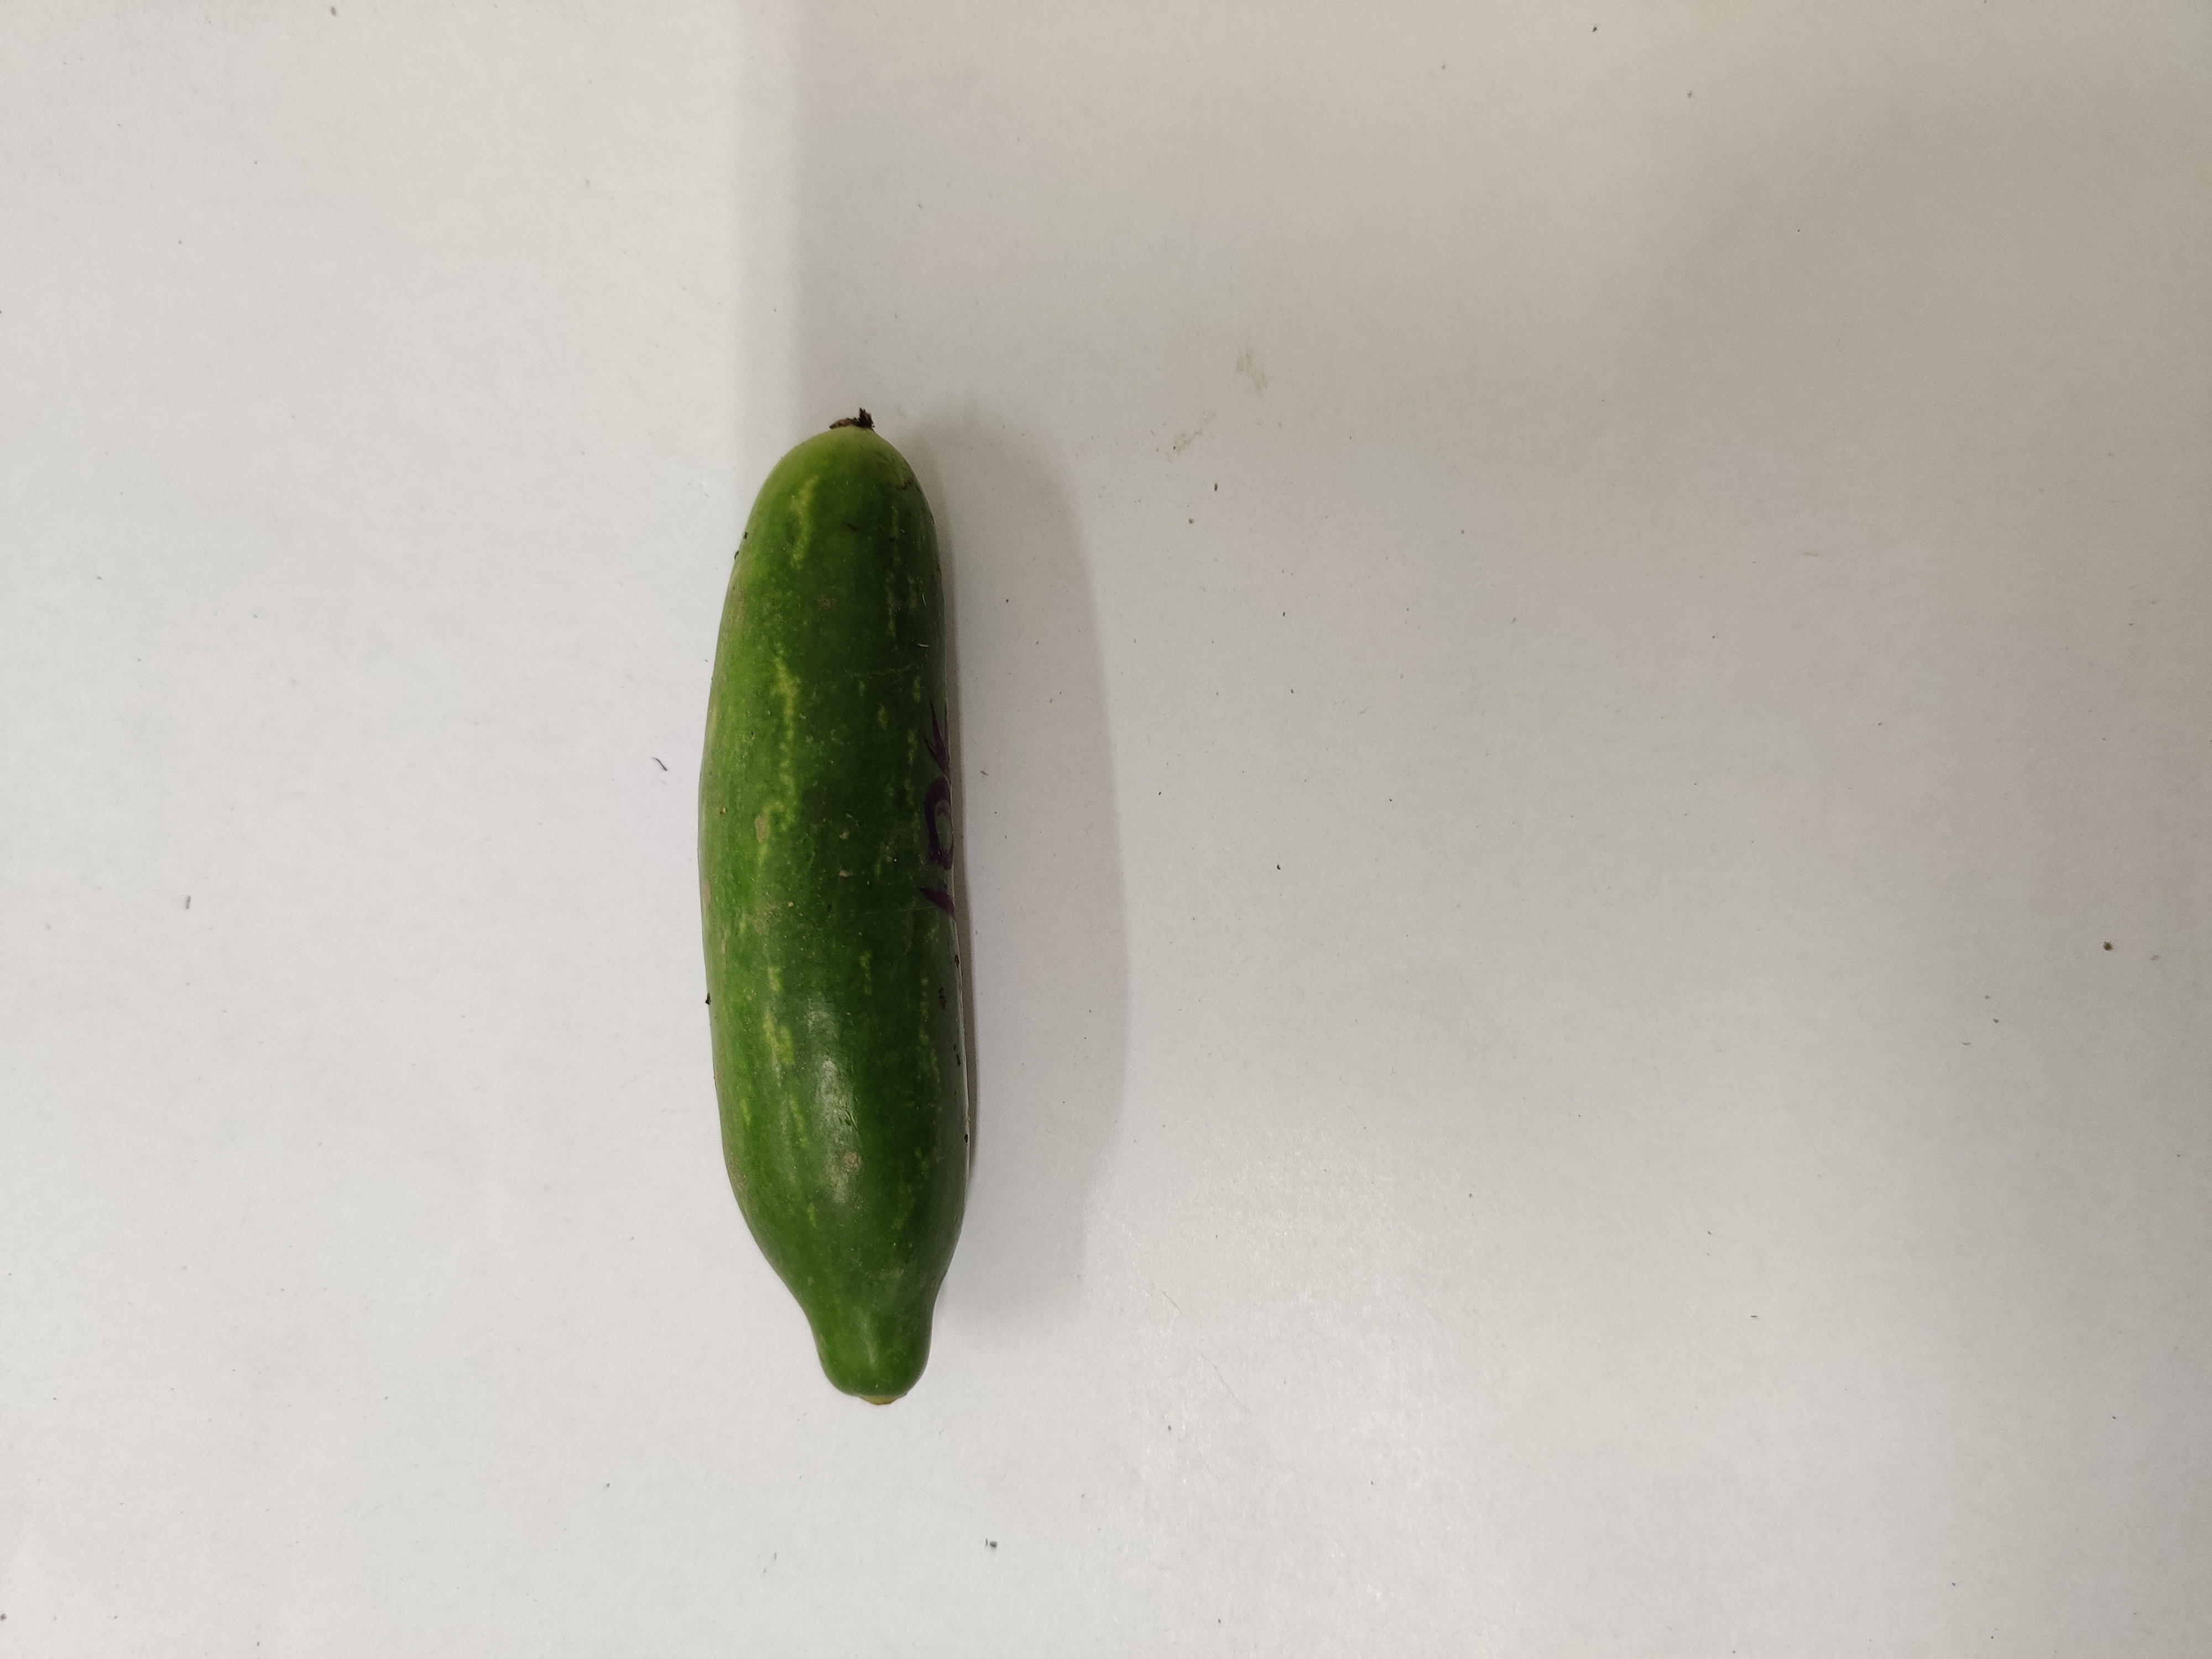
Crop: Ivy Gourd
Condition: Fresh